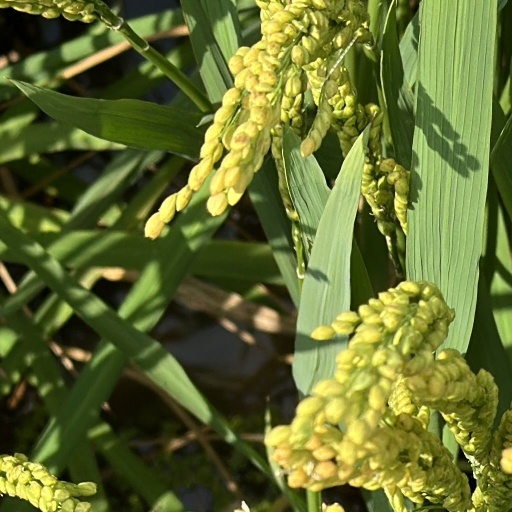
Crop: rice